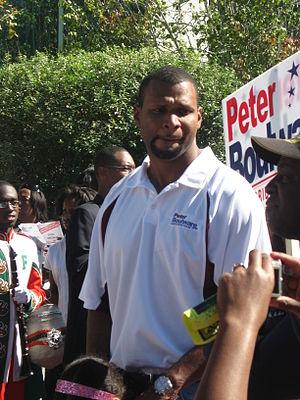
Peter Nicholas Boulware, né le 18 décembre 1974 à Columbia est un joueur de football américain évoluant au poste de linebacker et ayant effectué l'intégralité de sa carrière aux Ravens de Baltimore.